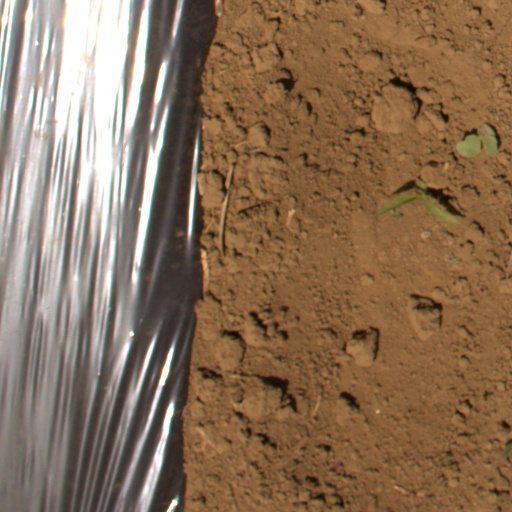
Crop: Jerusalem artichoke